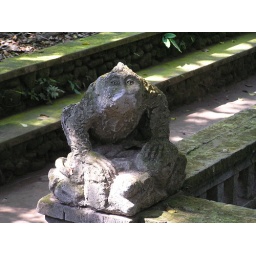
Although not in very good condition, the eyes on this stone monkey is hypnotic. Ubud Money Forest Temple.